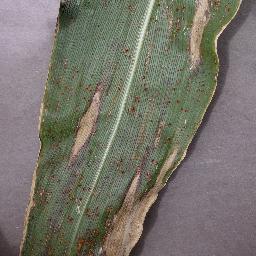
Label: Corn_(Maize)___Northern_Leaf_Blight